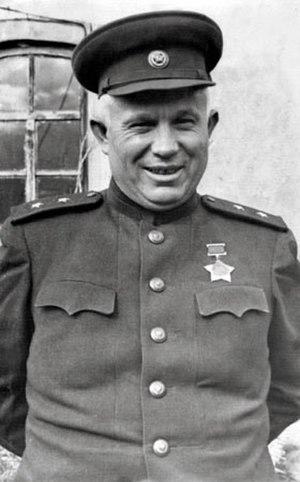
Nikita Sergueïevitch Khrouchtchev, né le 3 avril 1894 à Kalinovka, dans l'Empire russe, et mort le 11 septembre 1971 à Moscou, est un homme d'État soviétique qui dirigea l'URSS durant une partie de la guerre froide. Il fut premier secrétaire du Parti communiste de l'Union soviétique de 1953 à 1964 et président du conseil des ministres de 1958 à 1964. Khrouchtchev joua un rôle important dans le processus de déstalinisation, dans le développement du programme spatial soviétique et dans la mise en place de réformes relativement « libérales » en politique intérieure. Les autres dirigeants du parti s'arrangèrent pour l'écarter du pouvoir en 1964 et il fut remplacé par Léonid Brejnev au poste de premier secrétaire et par Alexis Kossyguine à celui de président du conseil des ministres.